Pterodactylus

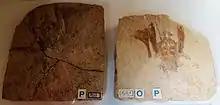
Fossil pelvis of a large specimen, now referred to the dubious species "P. grandipelvis"

The distinct year classes of "Pterodactylus antiquus" specimens show that this species, like the contemporary "Rhamphorhynchus muensteri", likely bred seasonally and grew consistently during its lifetime. A new generation of 1st year class "P. antiquus" would have been produced seasonally, and reached 2nd-year size by the time the next generation hatched, creating distinct 'clumps' of similarly-sized and aged individuals in the fossil record. The smallest size class probably consisted of individuals that had just begun to fly and were less than one year old. The second year class represents individuals one to two years old, and the rare third year class is composed of specimens over two years old. This growth pattern is similar to modern crocodilians, rather than the rapid growth of modern birds.